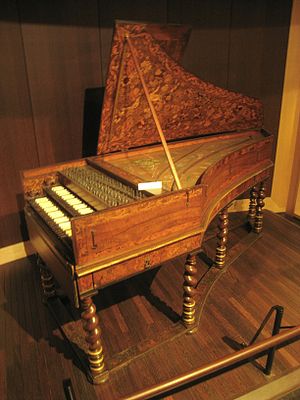
Cembalo / Bygningshistorie / Frankrig
Tidligt fransk cembalo af Vincent Tibaut, Toulouse 1679. Omfang G1/H1-c3, 2 x 8' + 4'. Kasse indlagt med intarsia (Musée de la Musique, Bruxelles)
Et cembalo er et musikinstrument, som spilles vha. et klaviatur som sætter strenge i bevægelse ved at knipse dem.